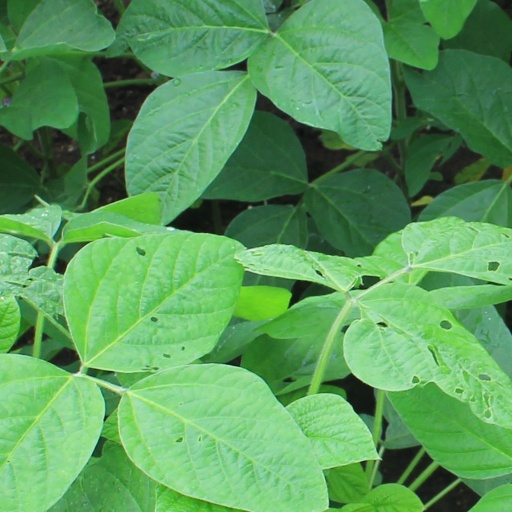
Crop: soybean